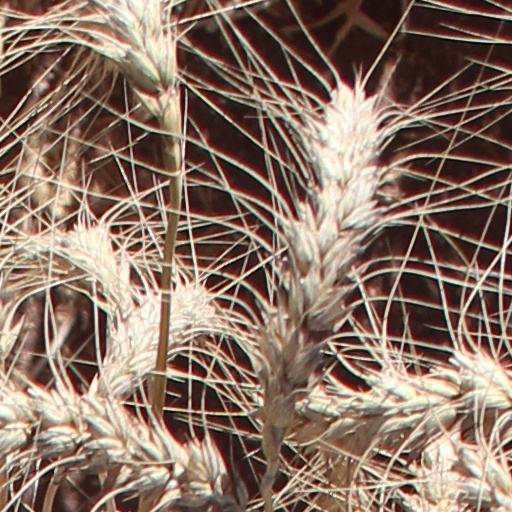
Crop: wheat